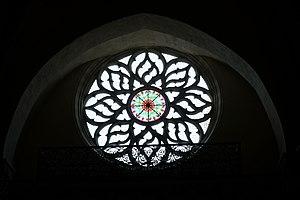
en l'Église Saint-Léger (Cognac)
L'église Saint-Léger est la plus grande des églises de Cognac. Ancienne prieurale des bénédictins, elle est aujourd'hui la principale église paroissiale de la ville. Construite à partir de 1130, elle fut agrandie et remaniée au cours des trois siècles qui suivirent, ce qui explique la présence de nombreux styles architecturaux, un assemblage unique dans une région où on observe une prédominance du style roman.